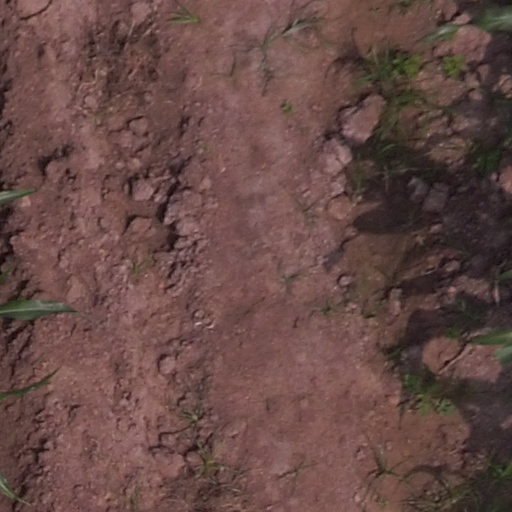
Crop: maize; corn